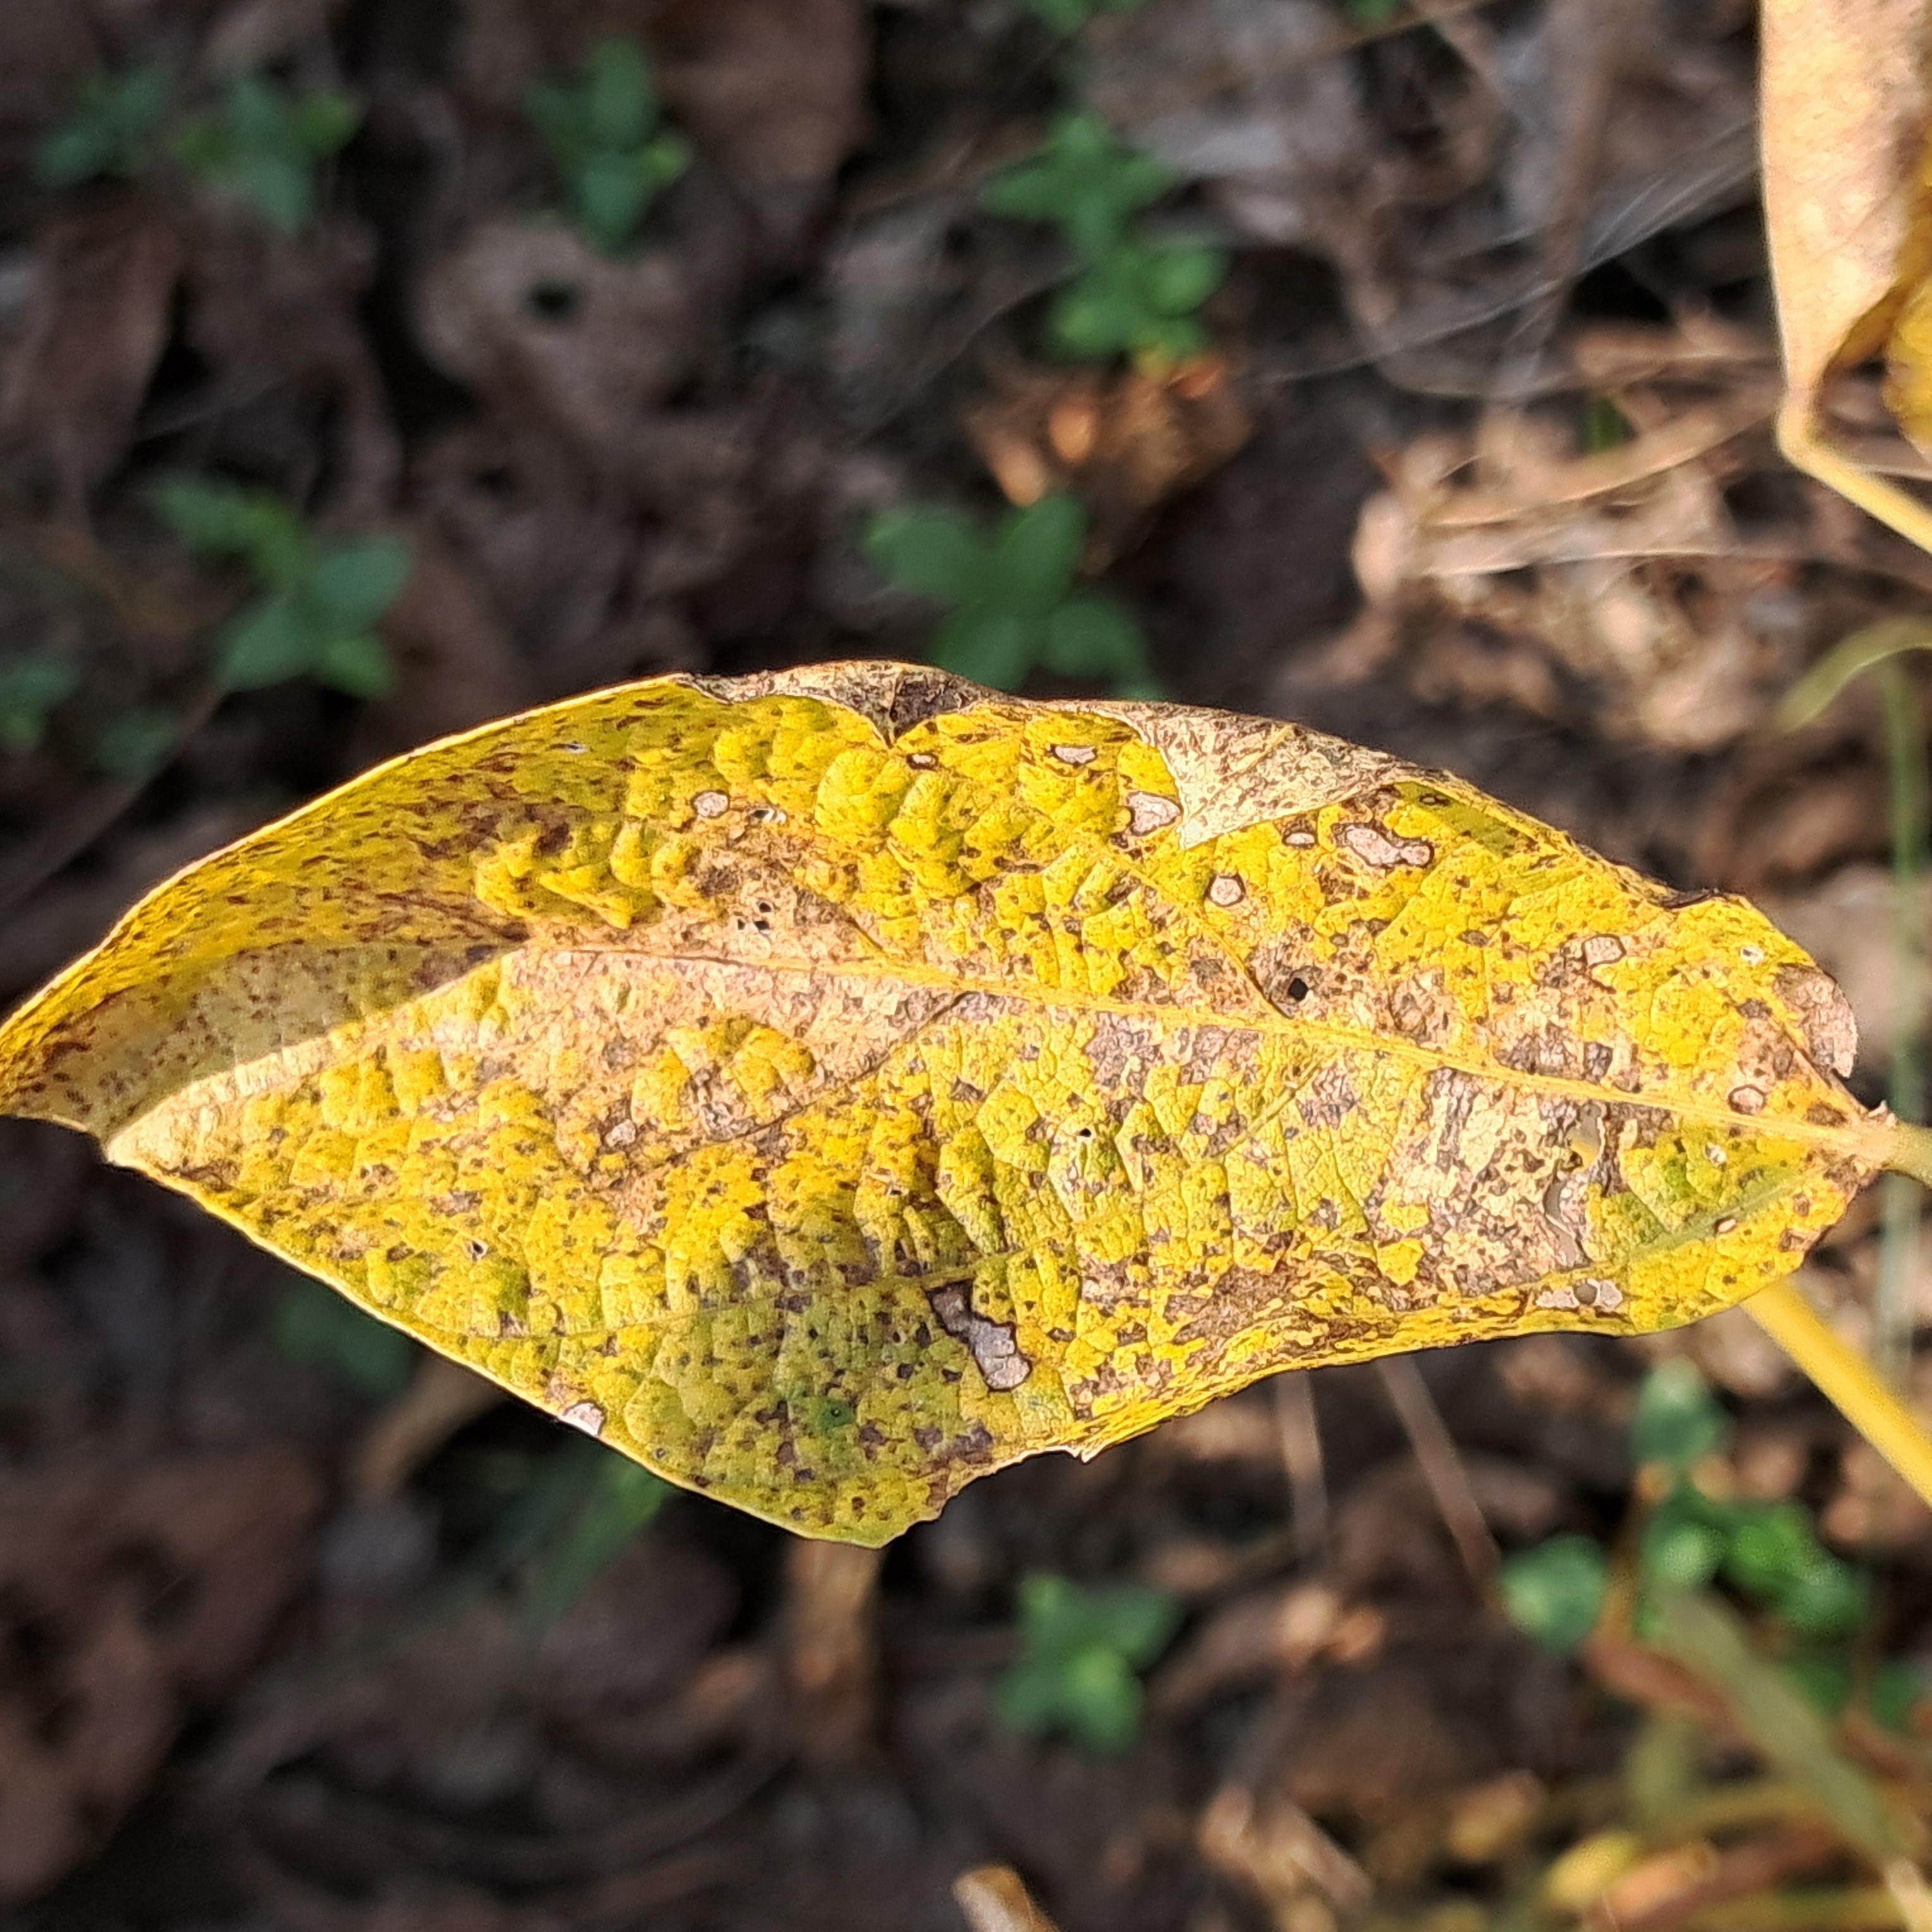
Label: Rust